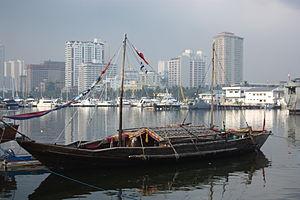
Un balangay ou barangay est type de bateau à voiles et rames, à bordages à franc-bord présent massivement au XVIᵉ siècle, il serait apparu dès l'antiquité. Il représente une symbole patrimonial fort aux Philippines.